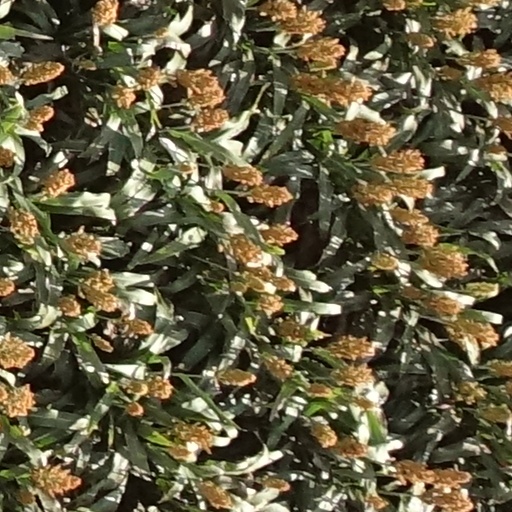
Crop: sorghum